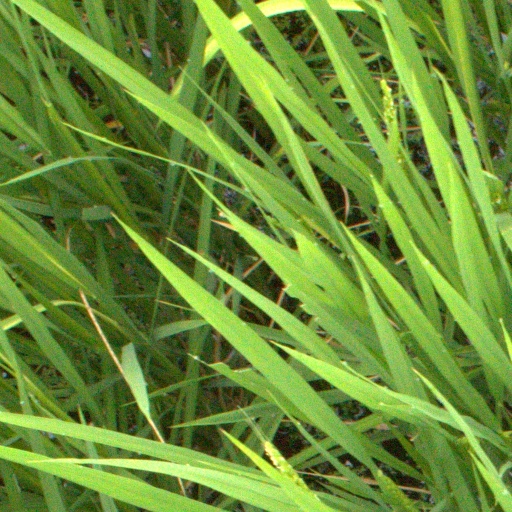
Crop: rice